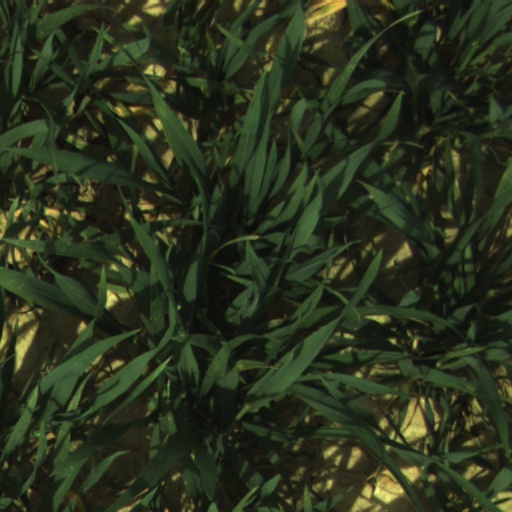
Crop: wheat